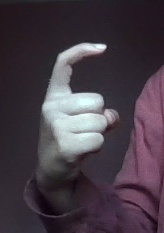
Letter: ra